Duke Iversen

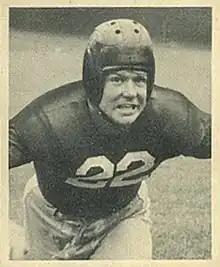
Iversen on a 1948 Bowman football card

Christopher Arnold "Duke" Iversen (February 26, 1920 – May 20, 2011) was an American professional football player who played five seasons in the National Football League (NFL) and All-America Football Conference (AAFC) with the New York Giants, New York Yankees and New York Yanks. He was selected by the Giants in the seventh round of the 1947 NFL draft after playing college football at the University of Oregon.